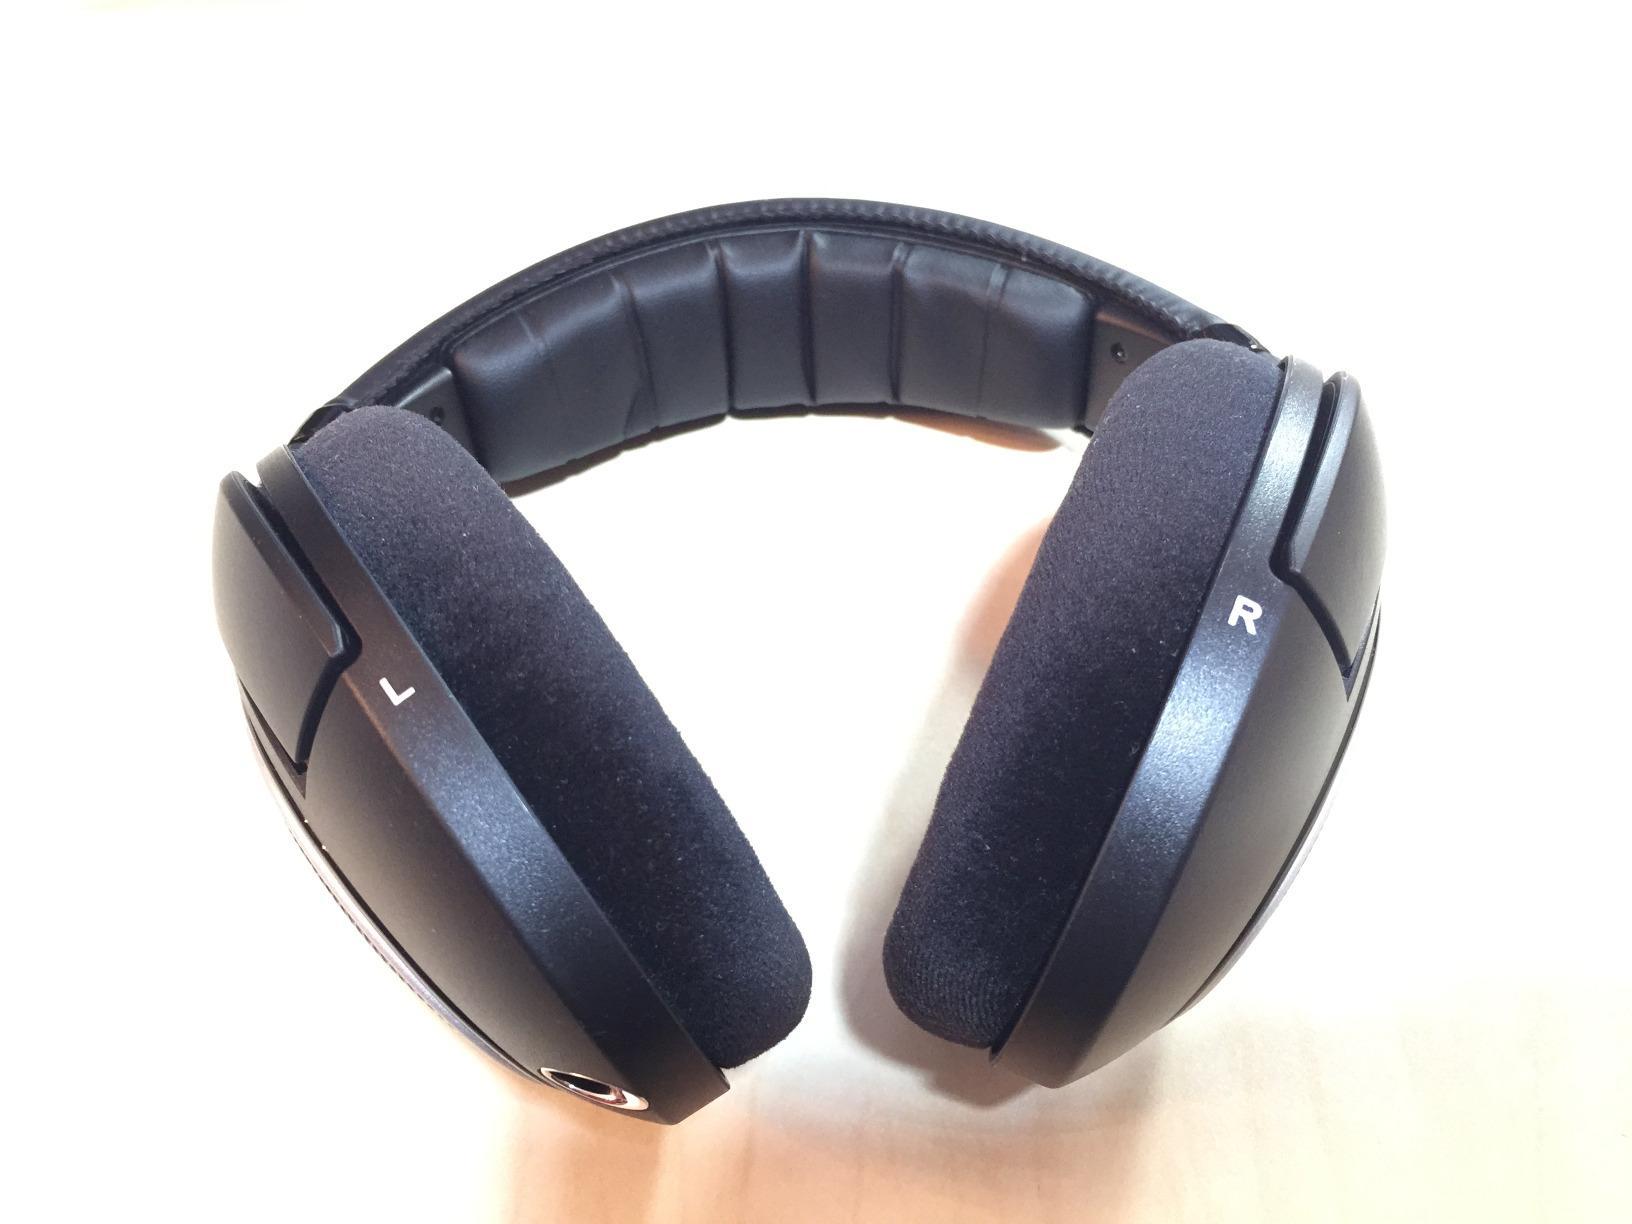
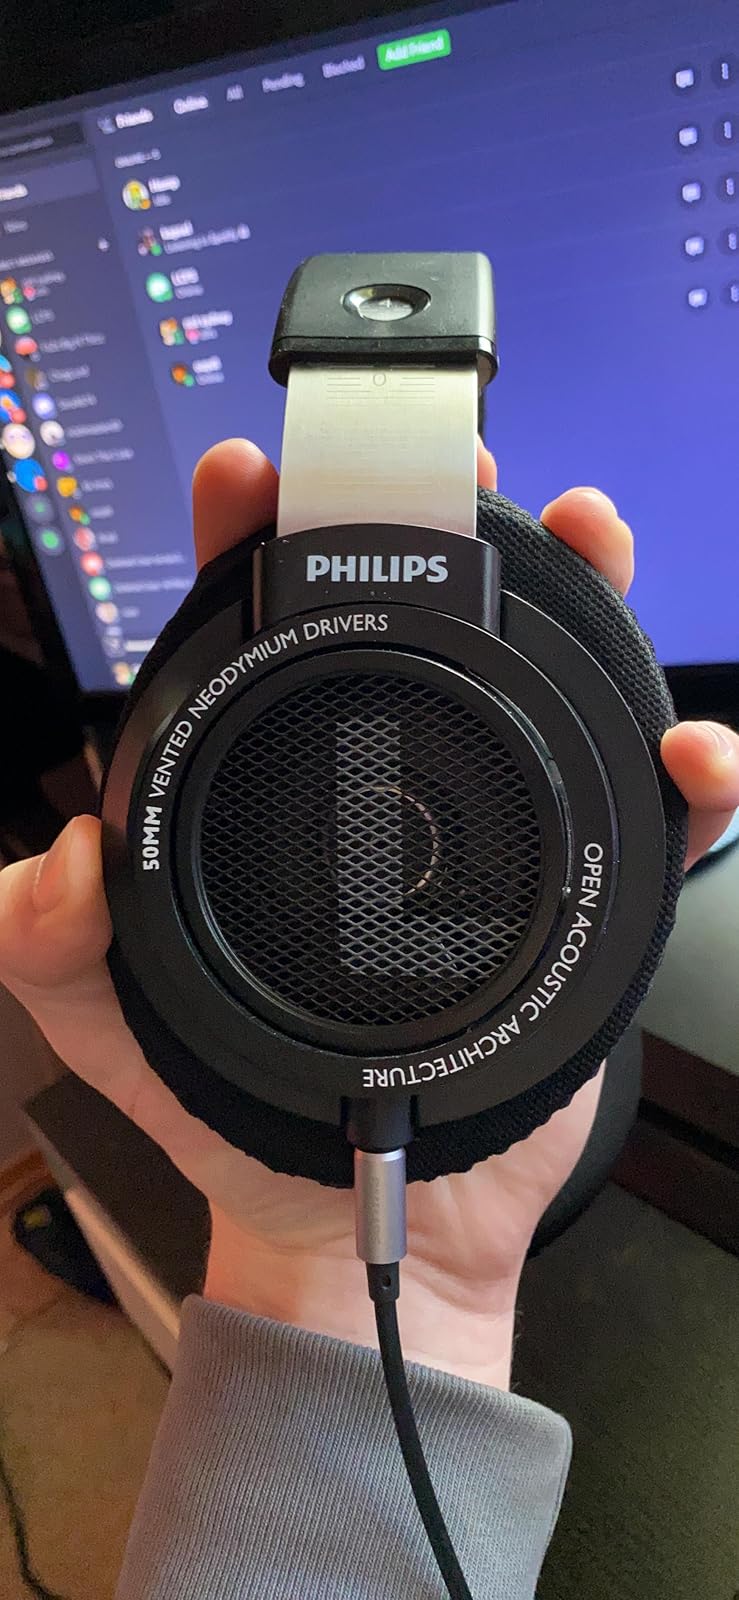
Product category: headphones
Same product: no